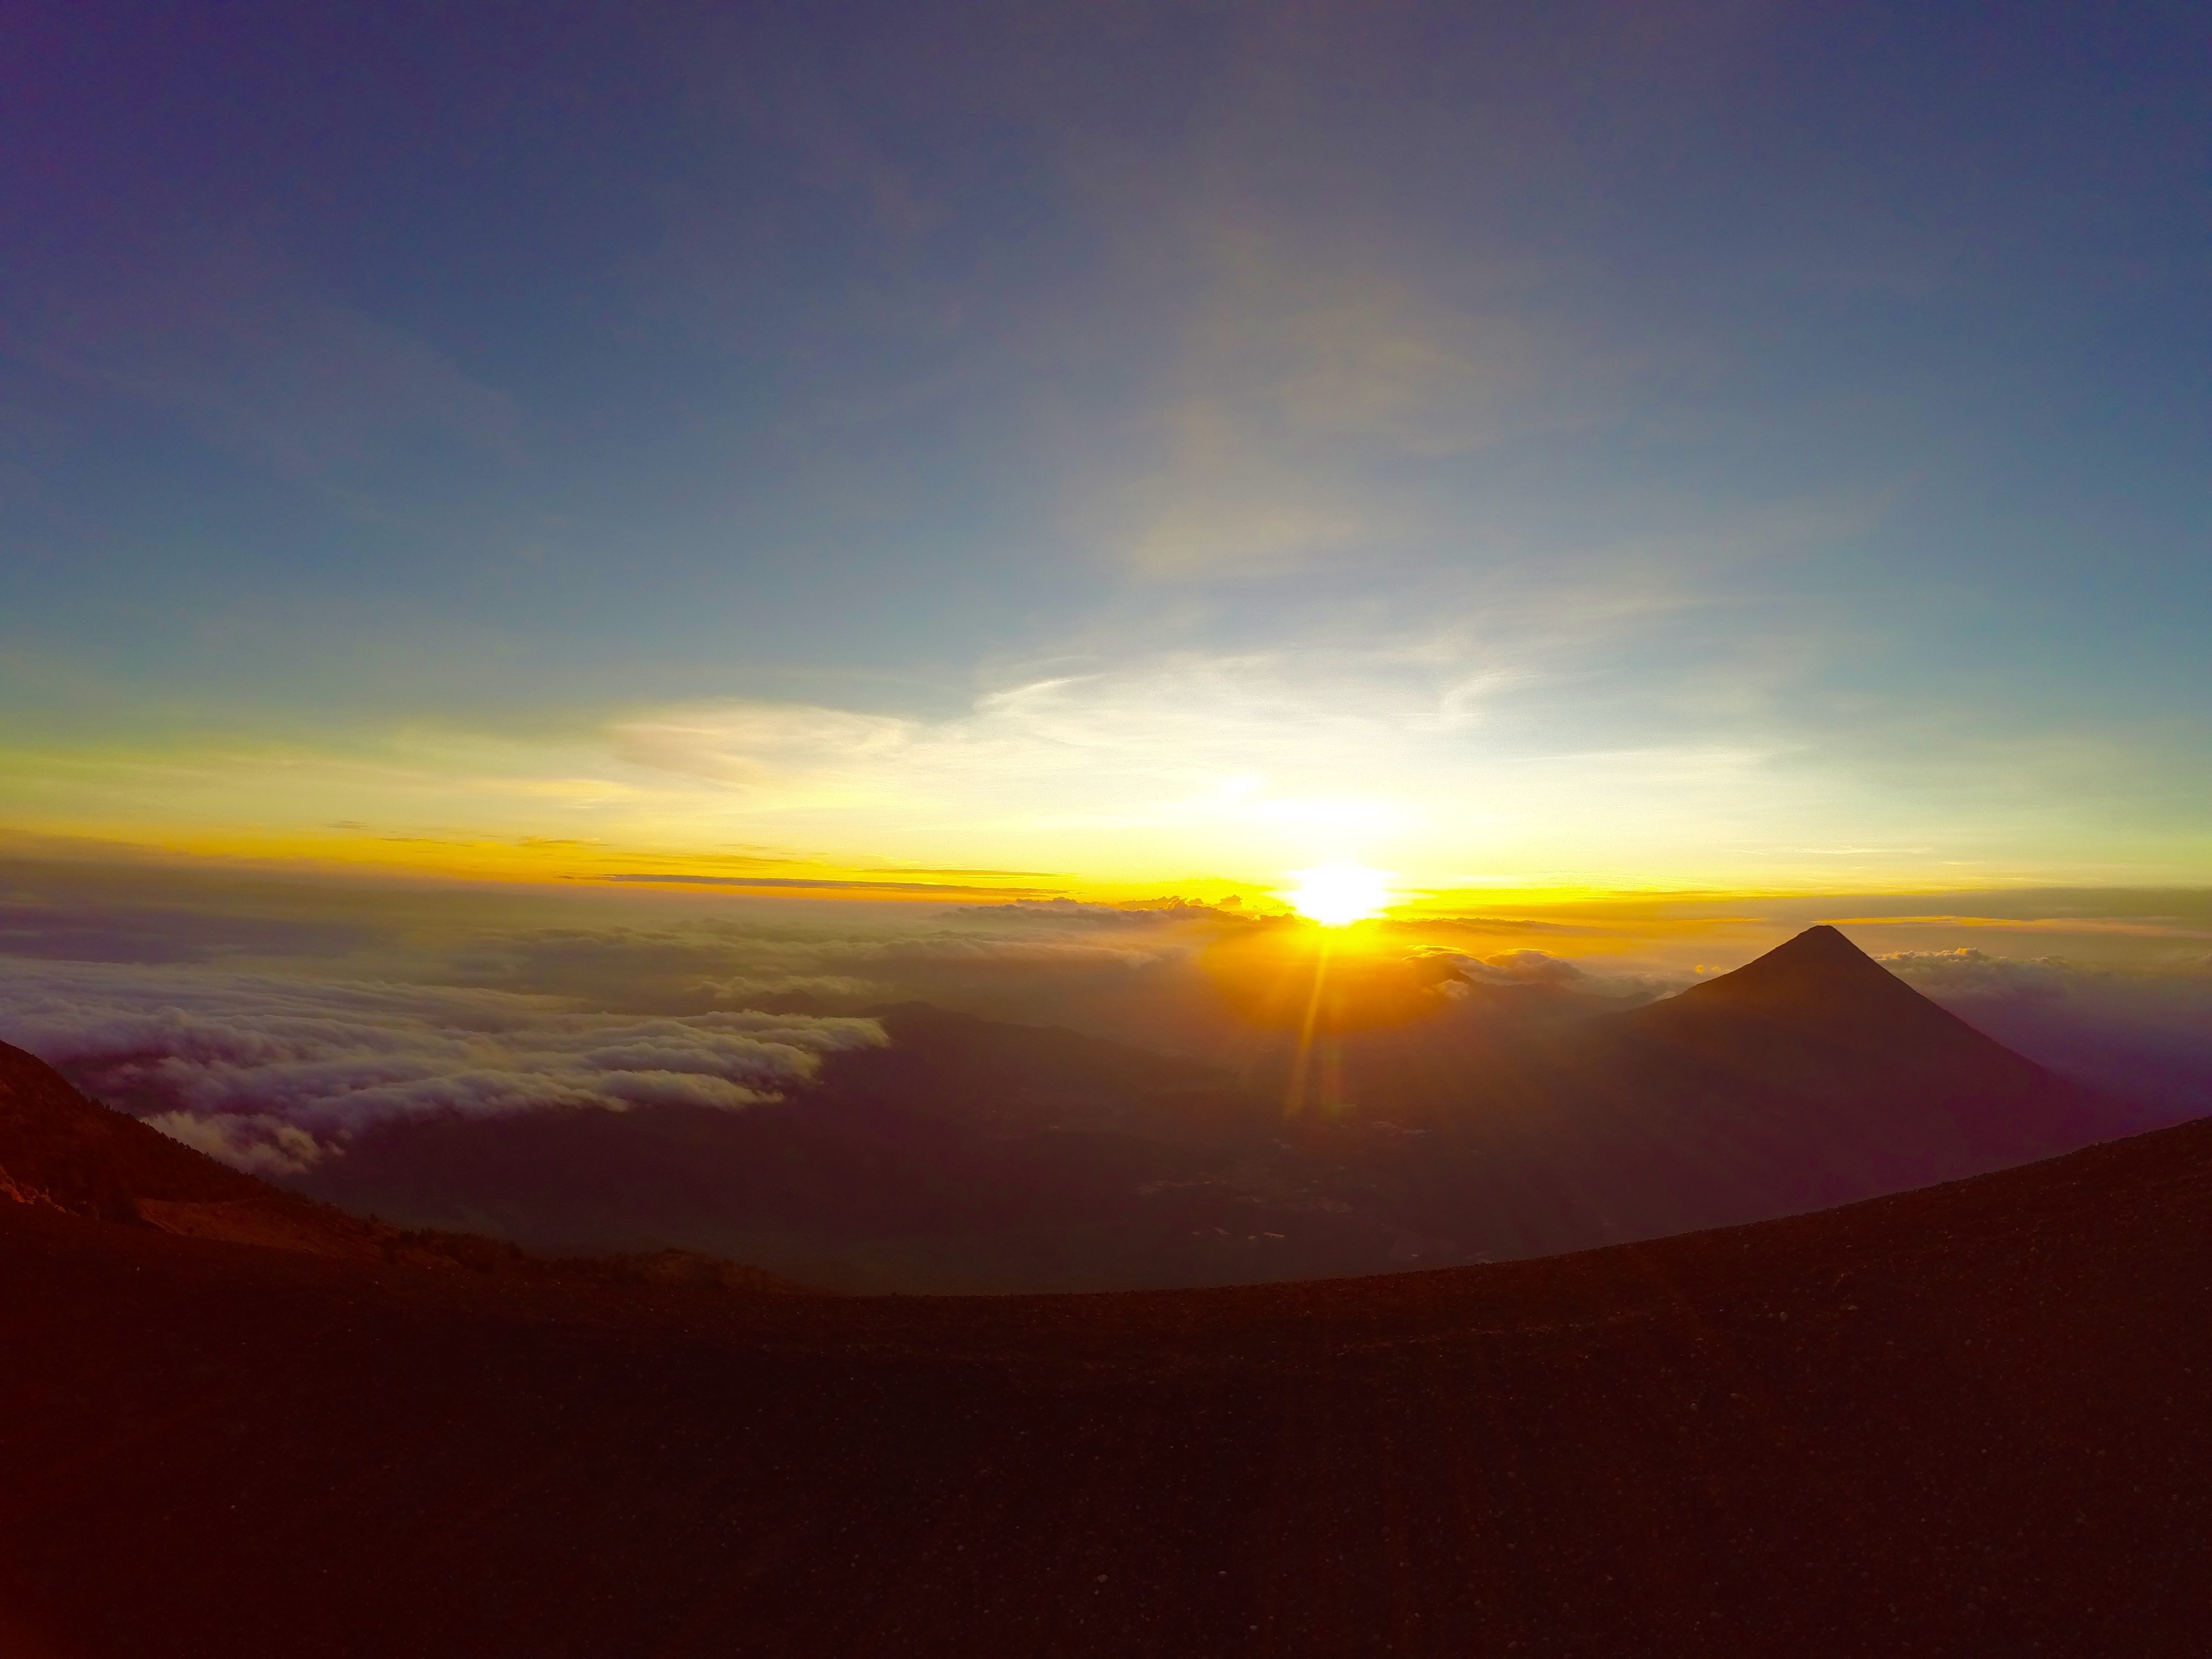
landscape, horizon, mountain, sky, sun, sunrise, sunset, prairie, sunlight, morning, hill, dawn, atmosphere, dusk, evening, plain, grassland, plateau, afterglow, landform, natural environment, red sky at morning